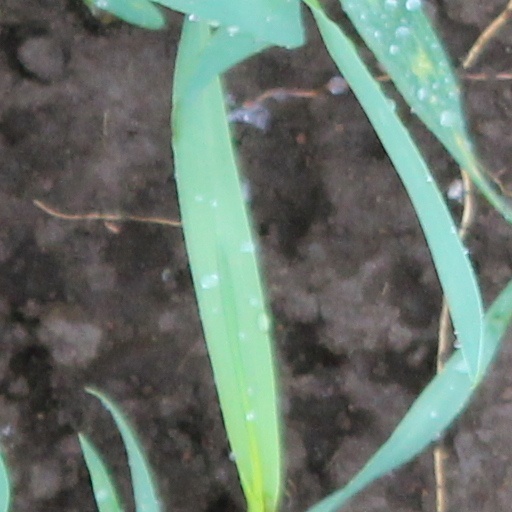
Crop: wheat